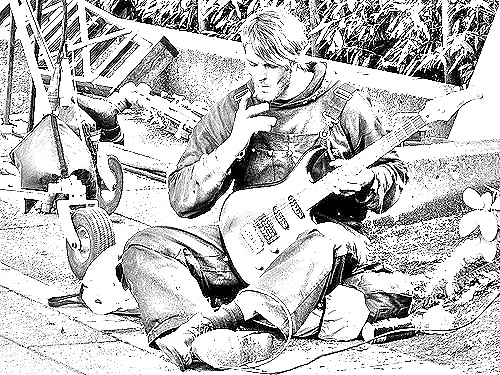
Portrait style: Sketch Portrait